Howard & Bullough

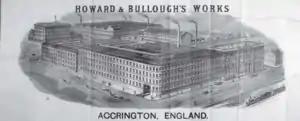
Globe Works, Accrington

Howard & Bullough was a firm of textile machine manufacturers in Accrington, Lancashire. The company was the world's major manufacturer of power looms in the 1860s.